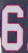
Number: 6